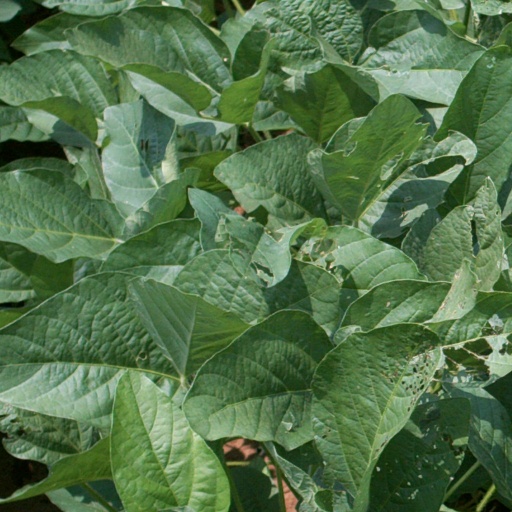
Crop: soybean